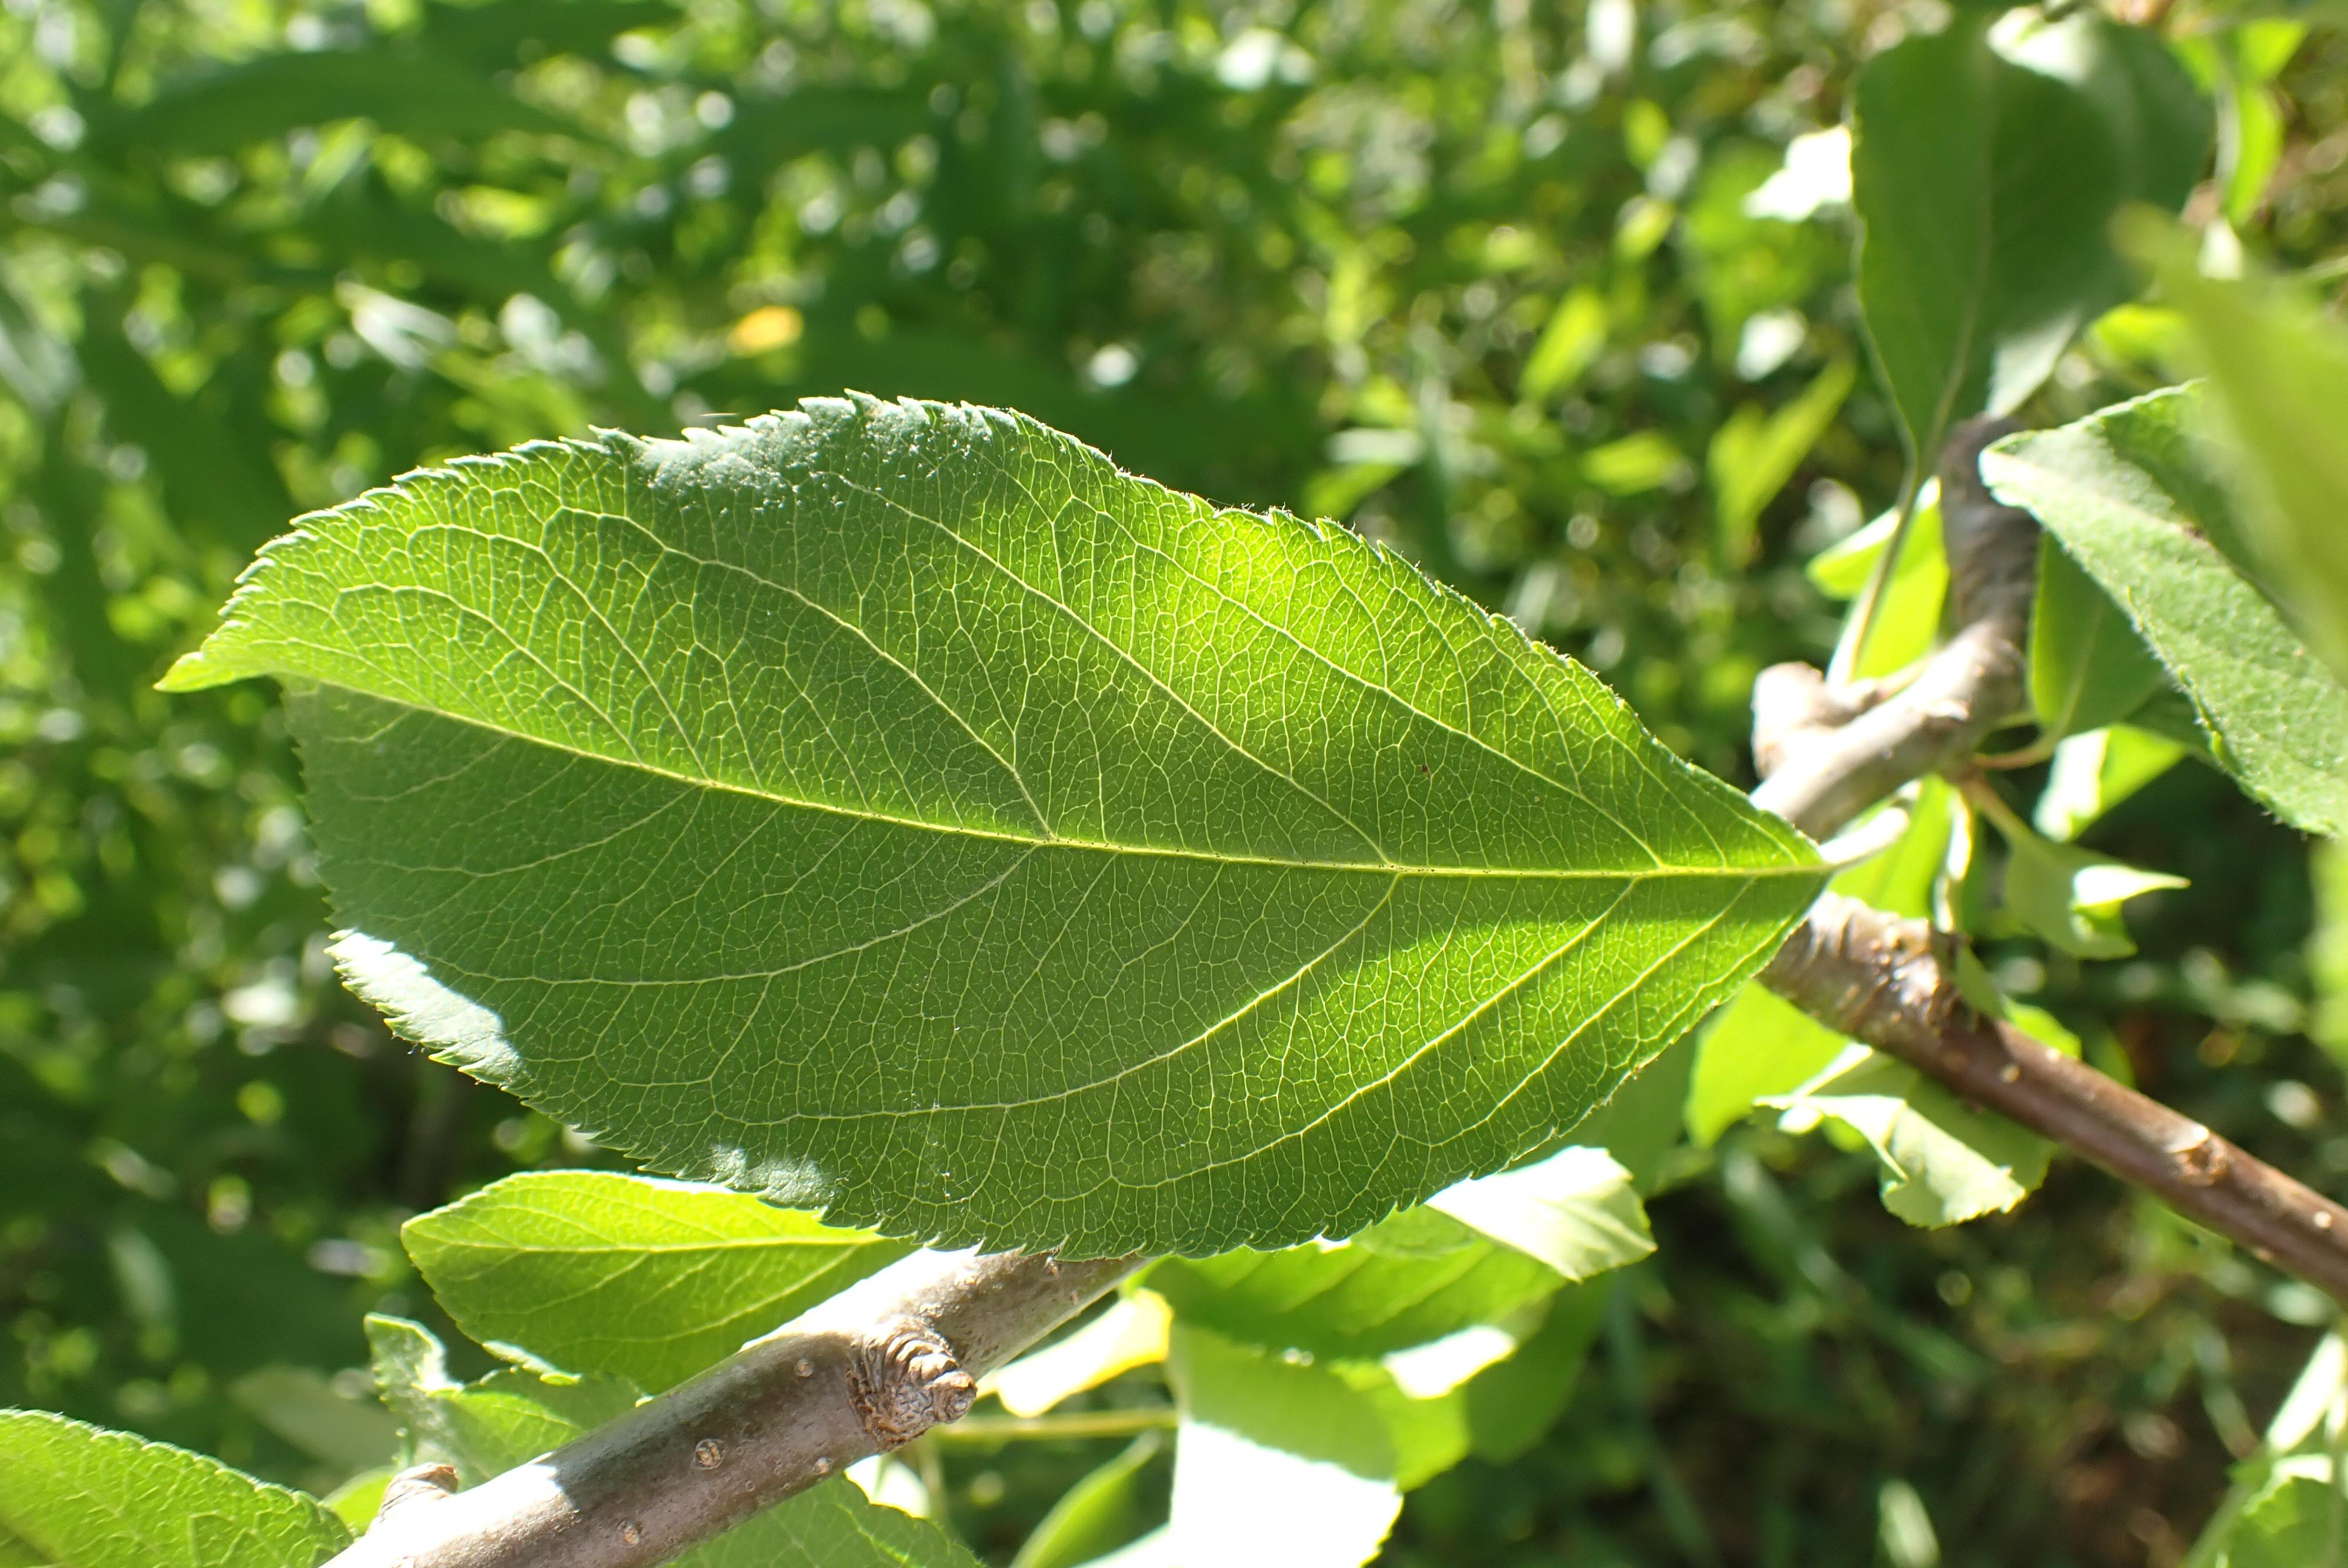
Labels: healthy